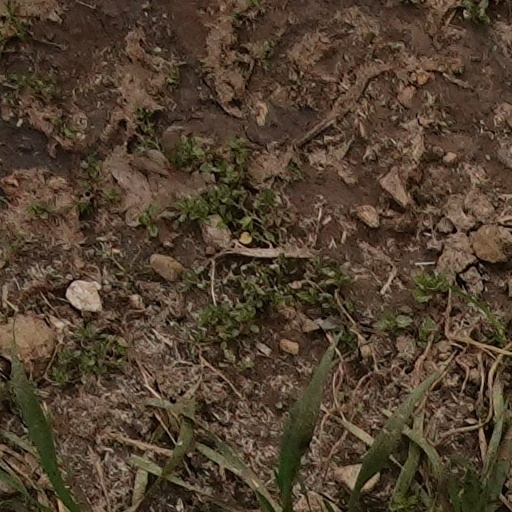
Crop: wheat